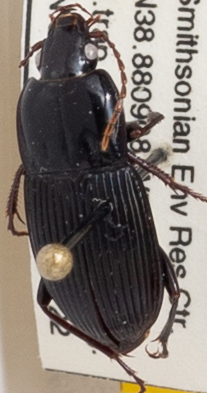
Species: Pterostichus (Abacidus) sp.
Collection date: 2021-07-22
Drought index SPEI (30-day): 0.234
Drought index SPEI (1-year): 2.09
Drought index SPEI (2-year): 1.45